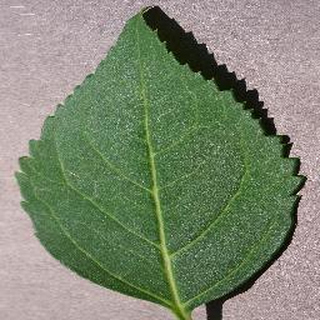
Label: healthy_cherry